Surathkal

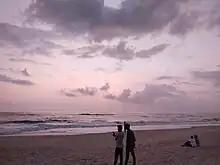
Sunset at Surathkal Beach

National Highway 66 ( previously NH 17) passes through Surathkal Surathkal can be easily accessed by various bus services from State Bank by both city buses and the Mangalore-Udupi Express buses. The nearest airport is Mangalore International Airport (Bajpe), 16 kilometres from Surathkal that connects Mangalore with major cities in southern and western India as well as many major cities in the Middle East, with direct flights available to Dubai, Doha, Muscat and Abu Dhabi. Surathkal railway station, which is located 2 km away from the National Institute of Technology campus and half kilometre from national highway NH-66 falls on the famed Konkan railway route on which Rajdhani, Duronto, and other express trains ply regularly from Mangaluru to Mumbai, Thane, Ernakulam, Gujarat and New Delhi. The nearest metropolitan cities, Mumbai and Chennai, are 16 hours away by train. The New Mangalore Sea Port (NMPT) is situated 8 km away from this town on the Arabian Sea and primarily used for importing and exporting goods all over the world.